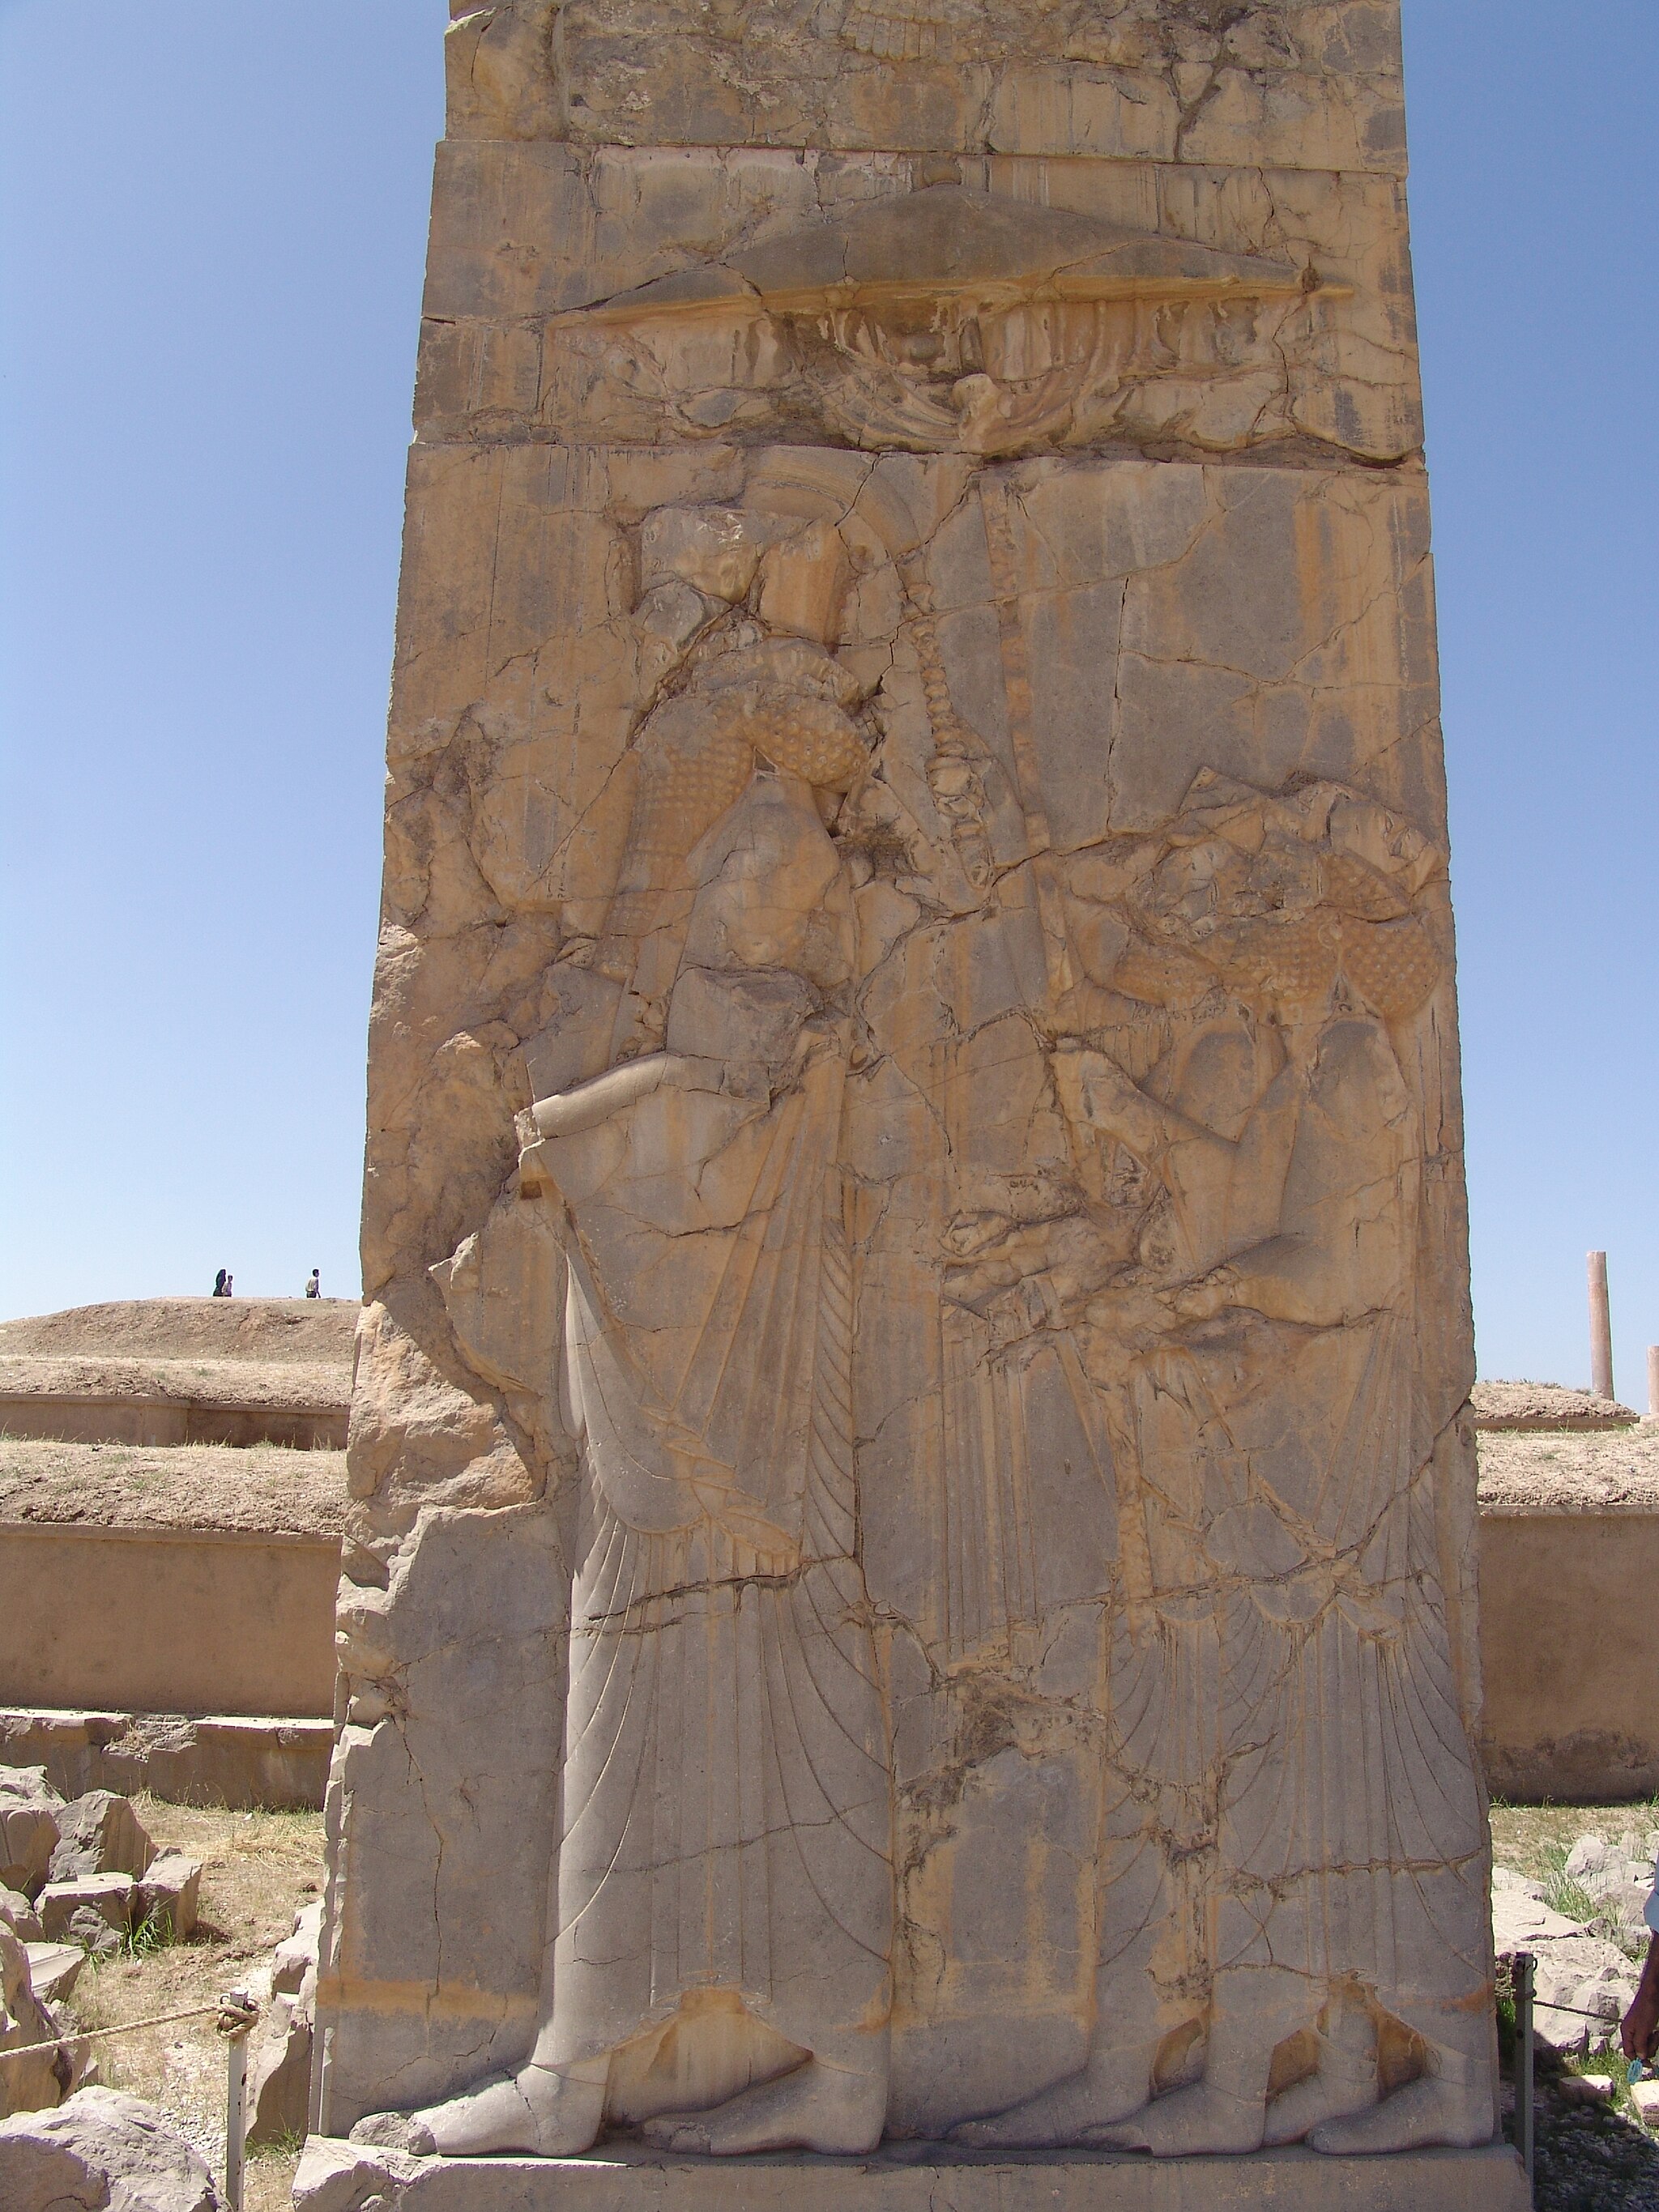
Title: Persepolis-Darafsh 1 (95)
Description: Persepolis
Date: 2008-03-21 11:46:09
Categories: GFDL, Taken with Sony DSC-F828, License migration redundant, Self-published work, Files with coordinates missing SDC location of creation, 2008 in Persepolis, Photos by Darafsh Kaviyani, Relief of Achaemenid king at the southern gate of Tripylon, Persepolis